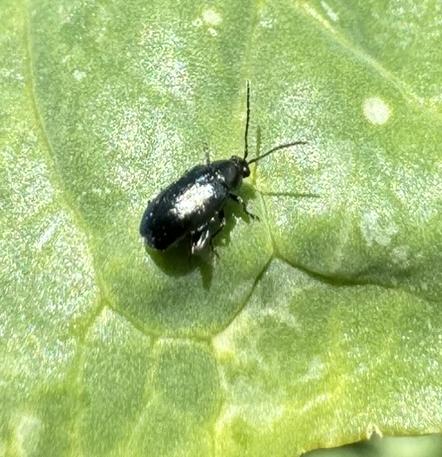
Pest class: crucifer_flea_beetle